Rozas House

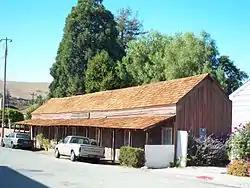

The Rozas House is a historic house located at 31 Polk St. in San Juan Bautista, California, United States. The house, which was built in 1856, is long and narrow and consists of a series of rooms opening to the outside and an interior courtyard, an unusual style for wood-frame houses. Ambrozio Rozas Sr., purchased the house soon after its construction; his son, Ambrozio Rozas Jr., and his family occupied the house. Rozas Jr., lived in San Juan Bautista for the rest of his life; after his death, his wife Emelda Lugo Rozas occupied the house until 1950.